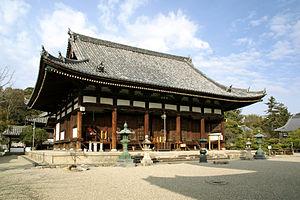
Cette liste présente les sites historiques du Japon situés dans la préfecture urbaine d'Ōsaka.
L'Eifuku-ji est un temple bouddhiste à Minamikawachi, dans la préfecture d'Osaka, au Japon. Il est affilié au bouddhisme Shingon.